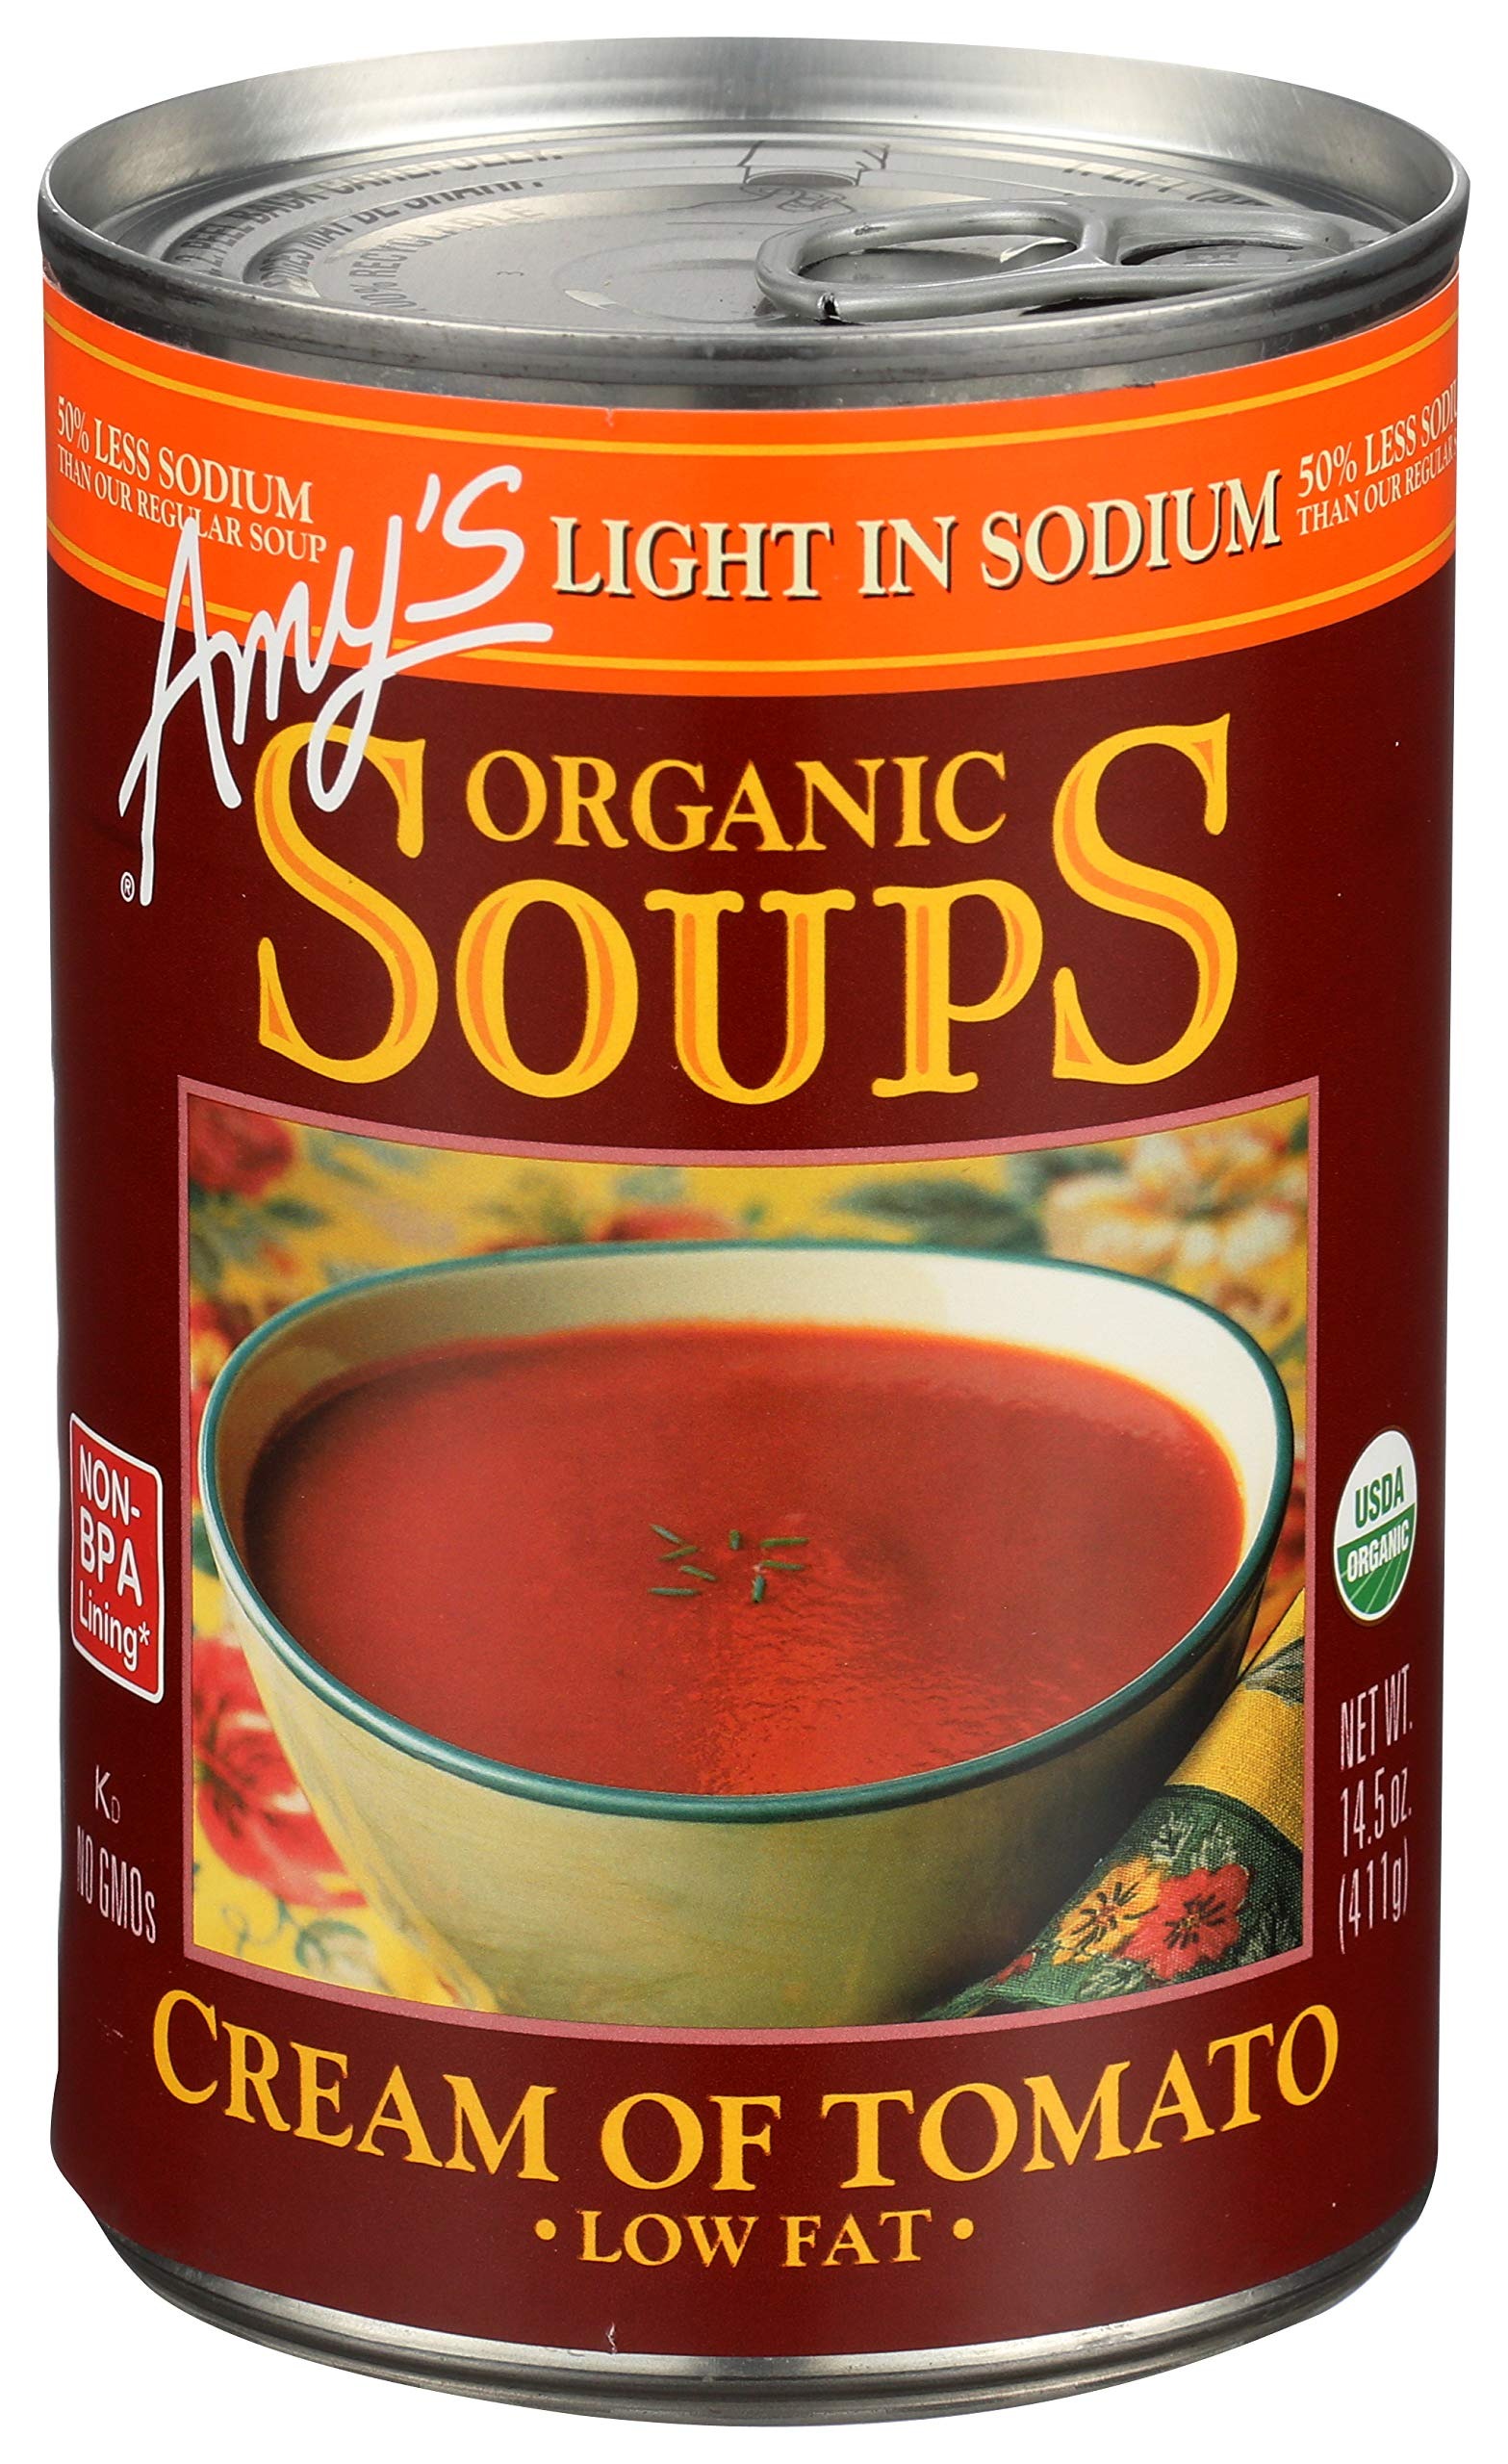
Item Name: Amy’s Soup, Cream of Tomato Soup, Gluten Free, Light in Sodium and Low Fat, Made With Sun-Ripened Tomatoes, Canned Soup, 14.5 Oz
Bullet Point 1: One 14.5-oz can of Amy’s Organic Cream of Tomato Soup, Low Fat and Light in Sodium with 50 percent less sodium than other Amy's canned soup
Bullet Point 2: Cream of tomato soup made with all organic sun-ripened tomatoes blended with a touch of organic cream for truly delicious, quick meals without compromise
Bullet Point 3: Amy’s Cream of Tomato Soup is low fat, containing 3g of fat per cup, and is Non-GMO, USDA-Certified Organic, Gluten Free, Dairy Free, Vegan and Certified Kosher, perfect for a healthy lunch or easy dinner
Bullet Point 4: Convenient and easy to prepare, heat Amy’s organic soup in a microwave safe bowl for 1 minute 30 seconds to 2 minutes, or heat in a saucepan on the stove and stir occasionally for hearty, ready made meals
Bullet Point 5: Since 1987, Amy's Kitchen produces delicious, convenient plant based food and vegetarian meals for people who are sometimes too busy to cook
Value: 14.5
Unit: Fl Oz

Price: 7.99